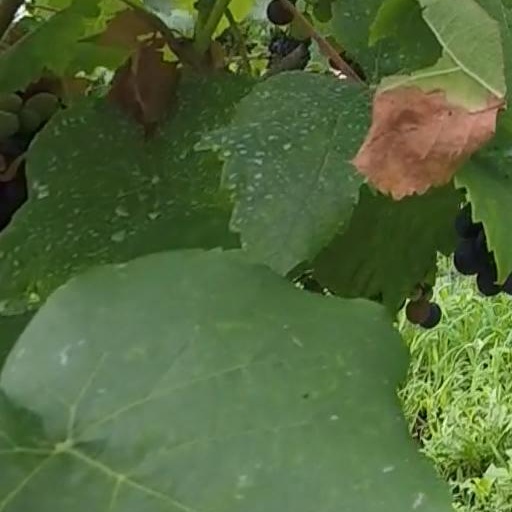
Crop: grape